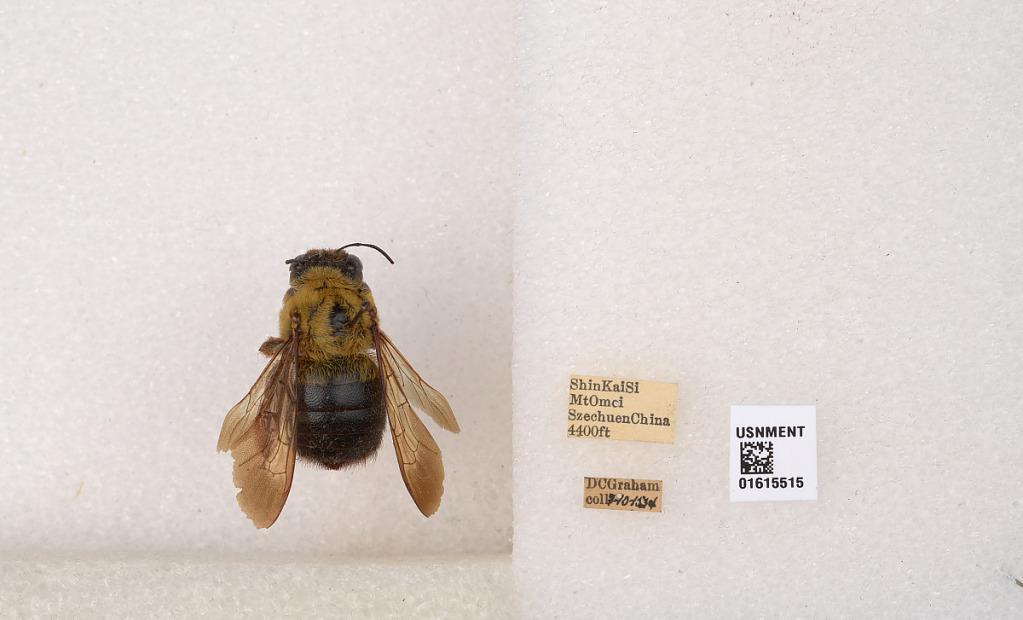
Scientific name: Xylocopa (Koptortosoma) sinensis Smith
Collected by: D. Graham
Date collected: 1934-7-10
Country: China
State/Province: Sichuan
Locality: ShinKaiSi, Mt. Omei